Chad Booc

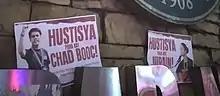
Booc in a placard (left) demanding justice for him and all the victims of the New Bataan massacre.

Chad Errol Ramirez Booc (April 17, 1994 — February 24, 2022) was a Filipino volunteer Lumad teacher. He was known as an activist vocal on-ground and in social media.